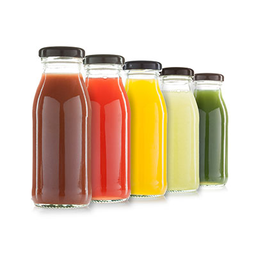
Label: glass